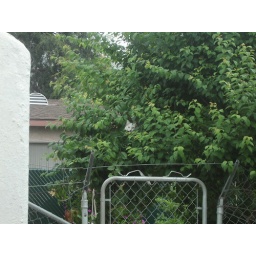
cat in tree